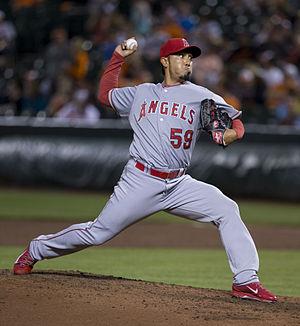
Noel Fernando Salas est un lanceur de relève droitier évoluant en Ligue majeure de baseball avec les Mets de New York.